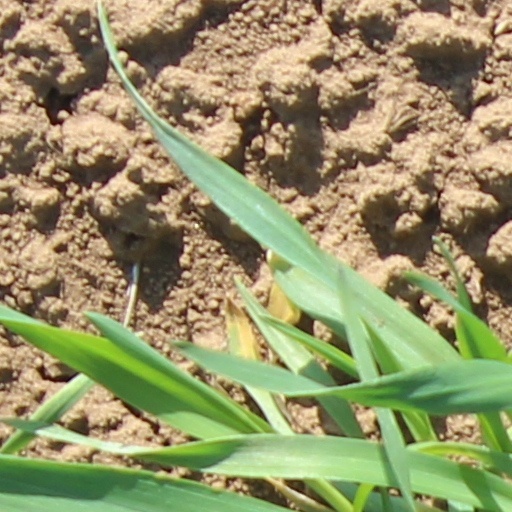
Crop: wheat